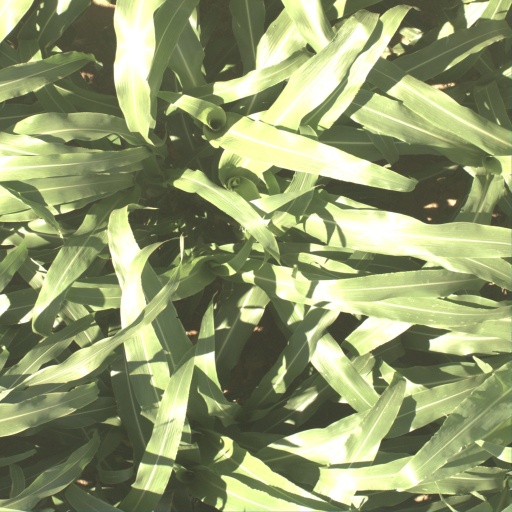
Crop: sorghum